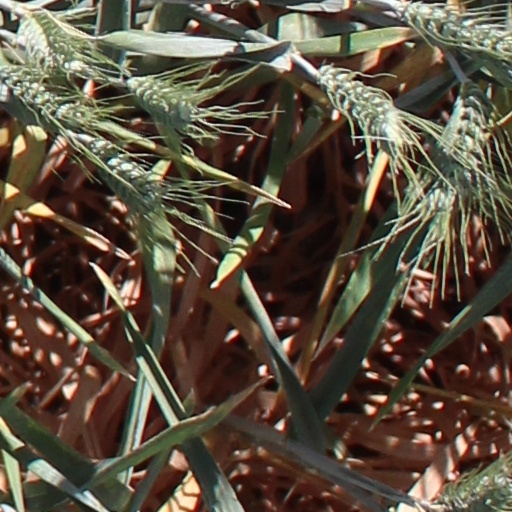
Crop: wheat